Crackers (1984 film)

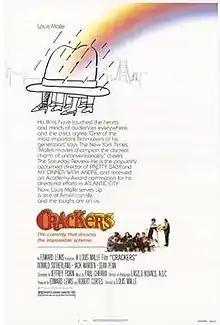
Theatrical Poster

Crackers is a 1984 American comedy-crime film directed by Louis Malle. It was entered into the 34th Berlin International Film Festival.